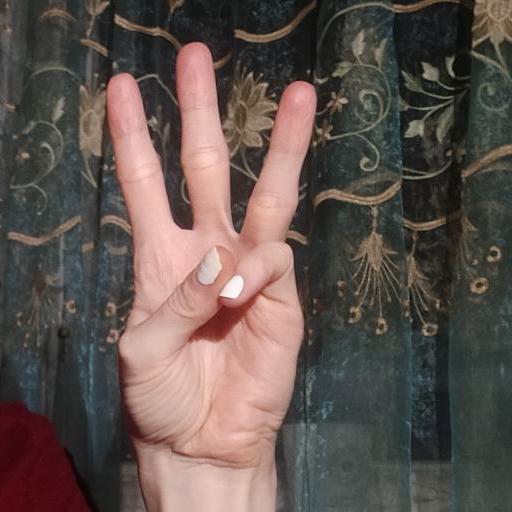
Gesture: three